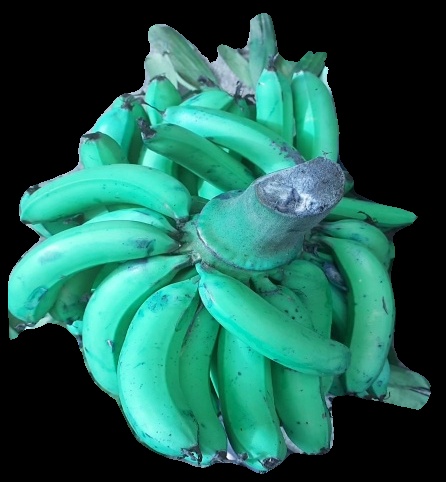
Variety: pachbale
Grade: grade3